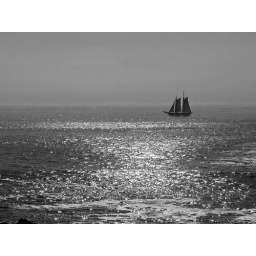
Black and white rendering of a sailboat in the fog.I think it works.